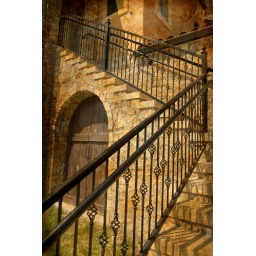
New office building at Adriatica, which is a property in McKinney modeled after Supetar, a Croatian village.